CE Europa

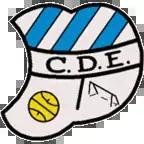
An old logo of CE Europa

Europa plays its home matches in the "Nou Sardenya", opened on 1 December 1940 and completely rebuilt in 1995. It is located in the Vila de Gràcia, between the streets of Sardenya (from which it has its name), Camèlies, and Pau Alsina. It has a capacity of 4,000, artificial grass, and dimensions 100x63 meters.